Michelle Obama

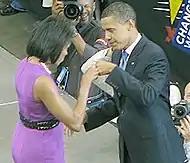
The Obamas fist bump upon his winning the Democratic nomination.

At first, Obama had reservations about her husband's presidential campaign, due to fears about a possible negative effect on their daughters. She says that she negotiated an agreement in which her husband was to quit smoking in exchange for her support of his decision to run. About her role in her husband's presidential campaign, she has said: "My job is not a senior adviser". During the campaign, she discussed race and education by using motherhood as a framework.